King Ghidorah

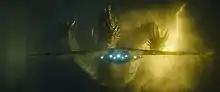
MonsterVerse Ghidorah

In 2014, Legendary Pictures announced their acquisition of the licenses to Rodan, Mothra and King Ghidorah from Toho to use in their MonsterVerse franchise. The trio were introduced in "" in a post-credits scene depicting cave paintings of all three monsters, including Godzilla.